St Austell

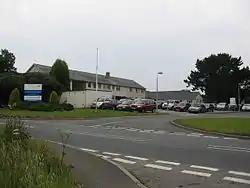
St Austell Community Hospital

St Austell railway station was opened by the Cornwall Railway on 4 May 1859 on the hillside above the town centre. Two branch lines west of the town were later opened to serve the china clay industry; the Newquay and Cornwall Junction Railway which is still partly open, and the short-lived Trenance Valley line. The independent narrow gauge Pentewan Railway ran from West Hill to the coast at Pentewan. The Cornish Main Line in St Austell is quite renowned for its viaducts in the Gover Valley and Trenance areas of the town. The original timber structure was designed by Isambard Kingdom Brunel, it was high, long on 10 piers; it was replaced by a stone viaduct in 1899.